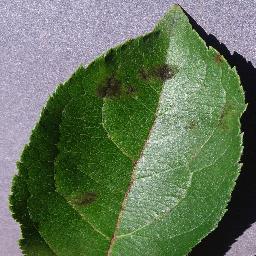
Label: Apple___Apple_scab